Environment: real
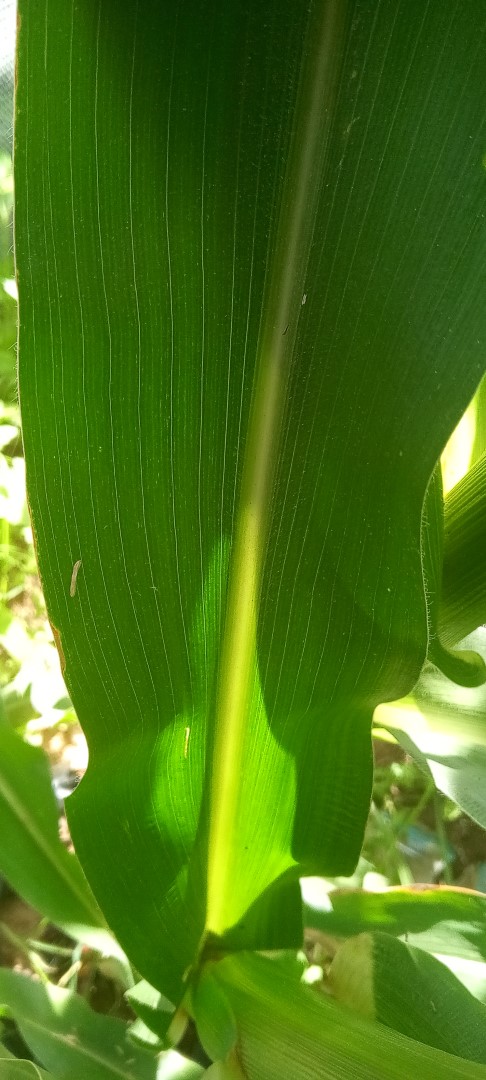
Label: healthy